Metropolis of Kiev (Patriarchate of Moscow)

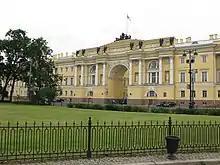

At the time of the transfer, the metropolis had six eparchies. Two of these were in left-bank Ukraine in the territory of the Tsardom: Kiev and Chernihiv. The remaining four were in the territory of the Commonwealth: Lviv, Lutsk, Przemyśl and Mahiliou-Mstsislau. Officially, the transfer merely replaced Constantinople with Moscow; the privileges and usages of the Church remained unchanged. However, in the following years, the title, privileges, and status of the metropolitan were greatly reduced. Of the original six eparchies that were suffragans of the metropolis, the Chernihiv eparchy was lost by 1688 while three eparchies in the territory of the Commonwealth went over to the Ruthenian Uniate Church by 1720. The Mstsislaw-Mstsislau eparchy, today in the modern state of Belarus, remained Orthodox but was under the jurisdiction of the Moscow patriarch. Only the eparchy of Kiev itself remained; it was a metropolis in name only.